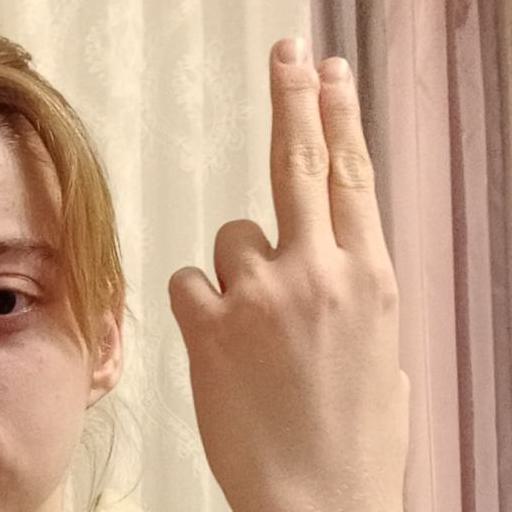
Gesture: two_up_inverted